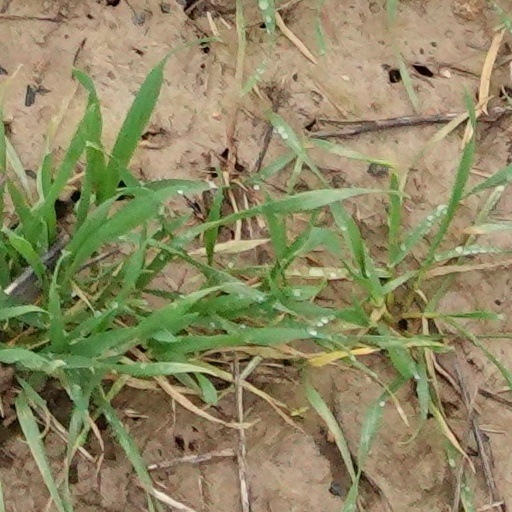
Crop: wheat